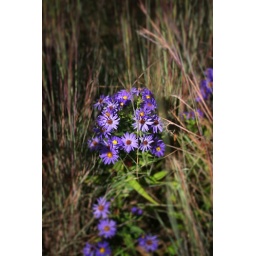
I had walked over near Fairgrounds Lake the other day and spotted these flowers growing on the side of the road.